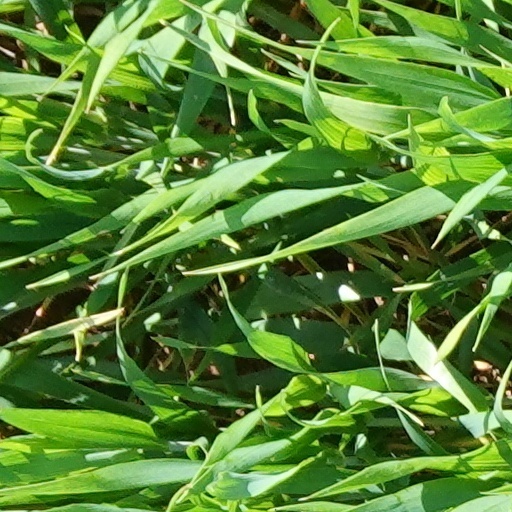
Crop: wheat